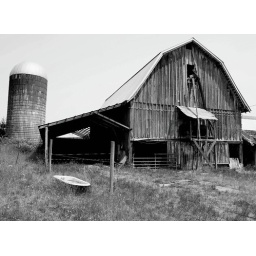
An abandoned barn near Yamhill, Or. The old bathtub may have been for watering stock.NW. Oregon